Viewtiful Joe: Double Trouble!

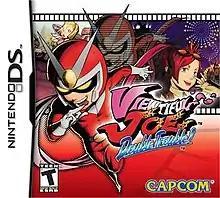
North American box art

Viewtiful Joe: Double Trouble!, known in Japan as is a 2005 beat 'em up game developed by Clover Studio and published by Capcom for the Nintendo DS. It was first released in 2005 in Japan and North America. Capcom partnered with Nintendo to distribute the game in Europe and Australia in early 2006. "Viewtiful Joe: Double Trouble!" is the fourth game released in the "Viewtiful Joe" series. The game's story opens on the set of director Captain Blue's new action movie in an amusement park called Movieland. When a mysterious group of villains known as Madow steal the only copy of the film, the superhero Viewtiful Joe and his younger sister Jasmine quickly give chase.